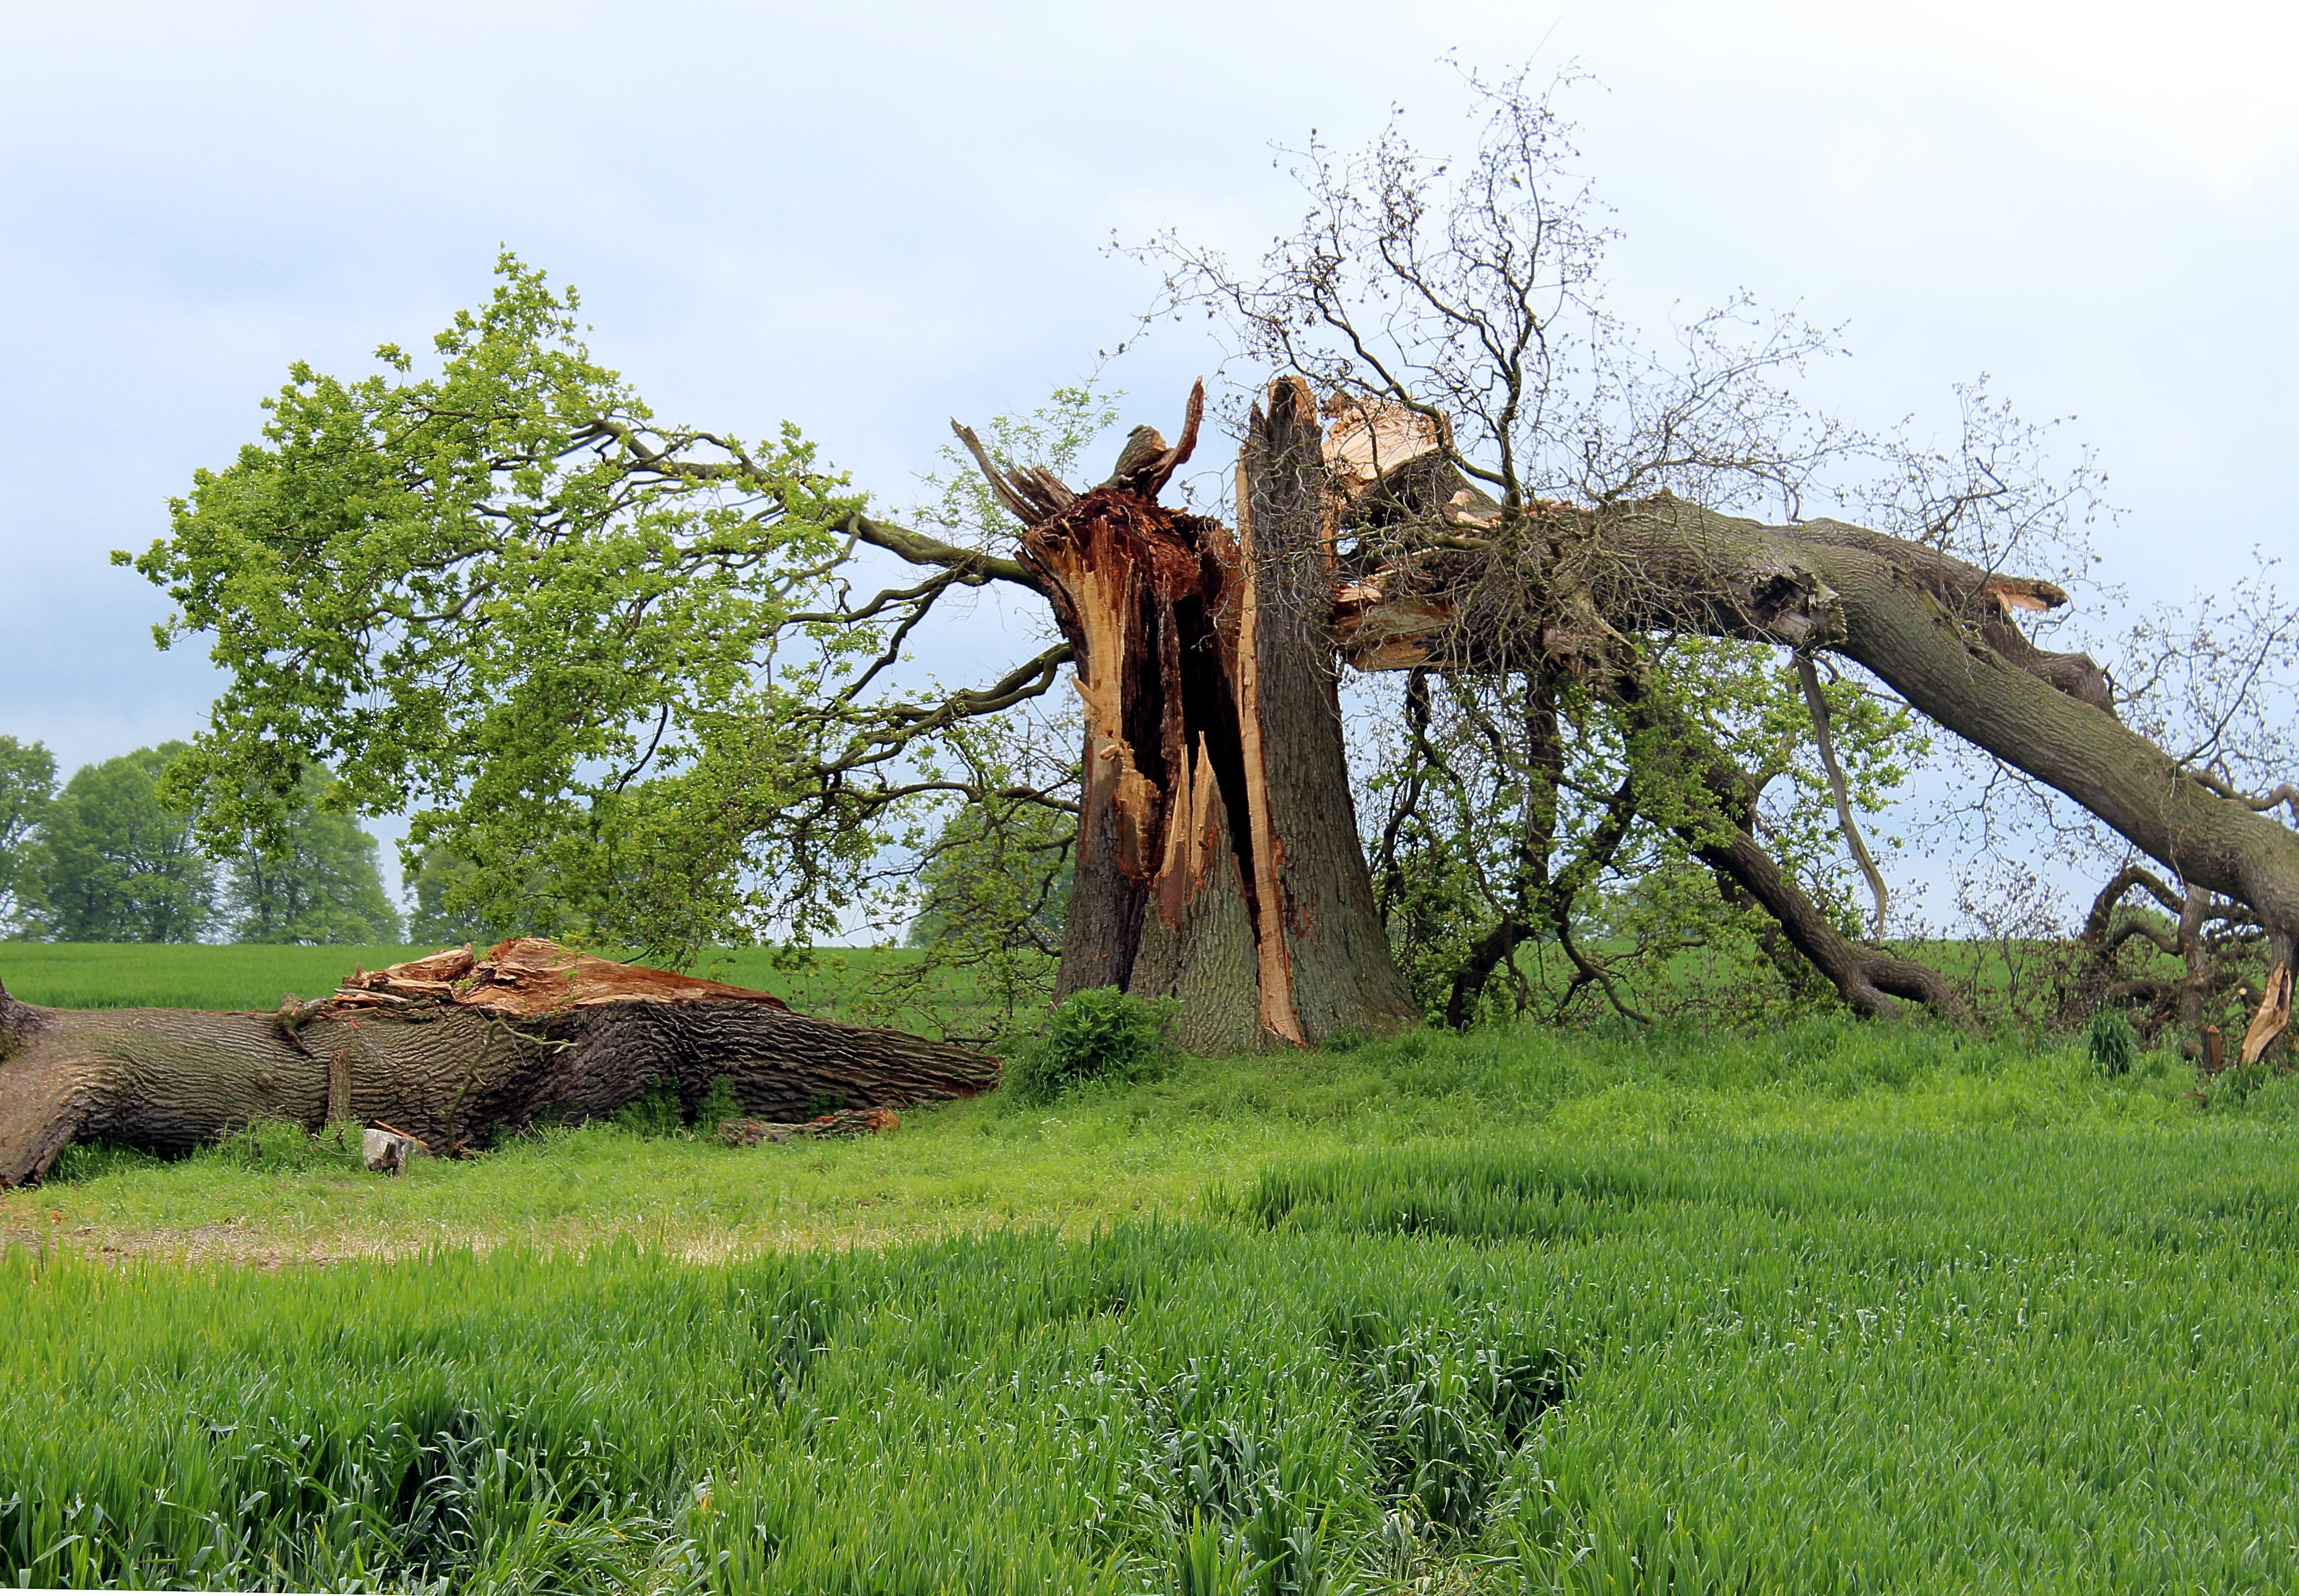
tree, grass, wilderness, plant, wood, flower, wildlife, pasture, storm, broken, fauna, savanna, destroyed, oak, destruction, damaged, damage, devastation, forward, rural area, favor, storm damage, canceled, tree break, kinked, woody plant, autumn storm